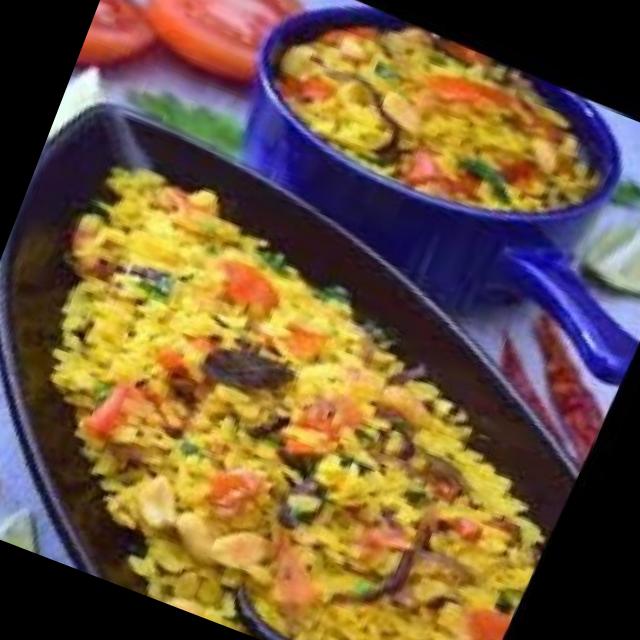
Dish: poha